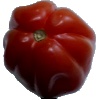
Label: Tomato Heart 1